Koren Picture-Bible (1692–1696)

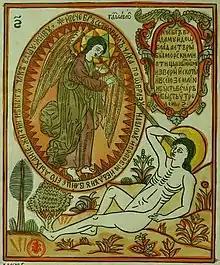
"Creation of Adam", p.6

The Koren Bible is a work of sophistication, cosmopolitanism and originality. The surviving copy has an ownership history in the 18th century in the Upper Volga region and includes persons of various classes—from peasant to nobility. Briusova finds the urban art of the North an "art of the growing town, but also of the monasteries and the peasantry." The peasants of the North were largely state peasants, not serfs like the peasants of Central Russia, more dependent on crafts, fishing and trade than on agriculture, and more self-reliant. These were vigorous, independent and mobile people, unlike the agriculture-bound serfs of Central Russia. They made demands upon the church much like the demands made upon Catholicism in Western Europe during the Reformation. They produced heresies like bubbles on a boiling pot. Briusova takes the sectarian ferment as a sign of intellectual vigor, not of the "breakdown" of society. So also were the Koren Picture-Bible and the Koren School lubki. If Sakovich's interpretation is correct, The Koren Picture-Bible also represents an Erasmian road of tolerance, a road not taken, East or West.